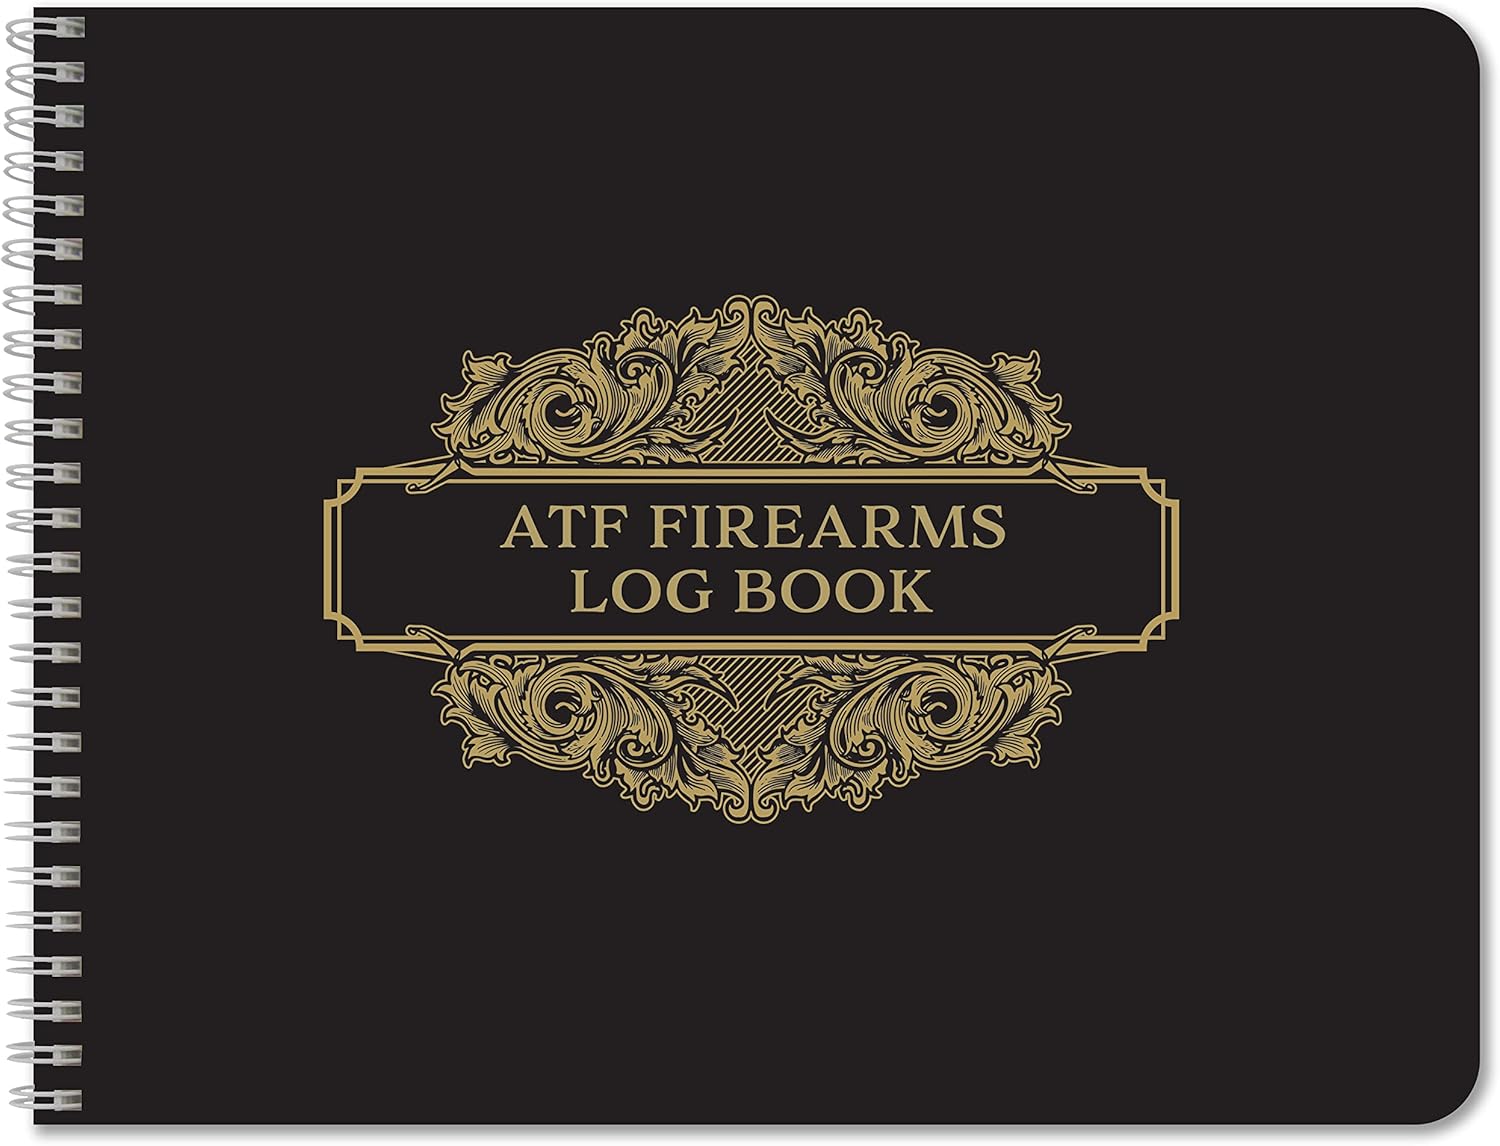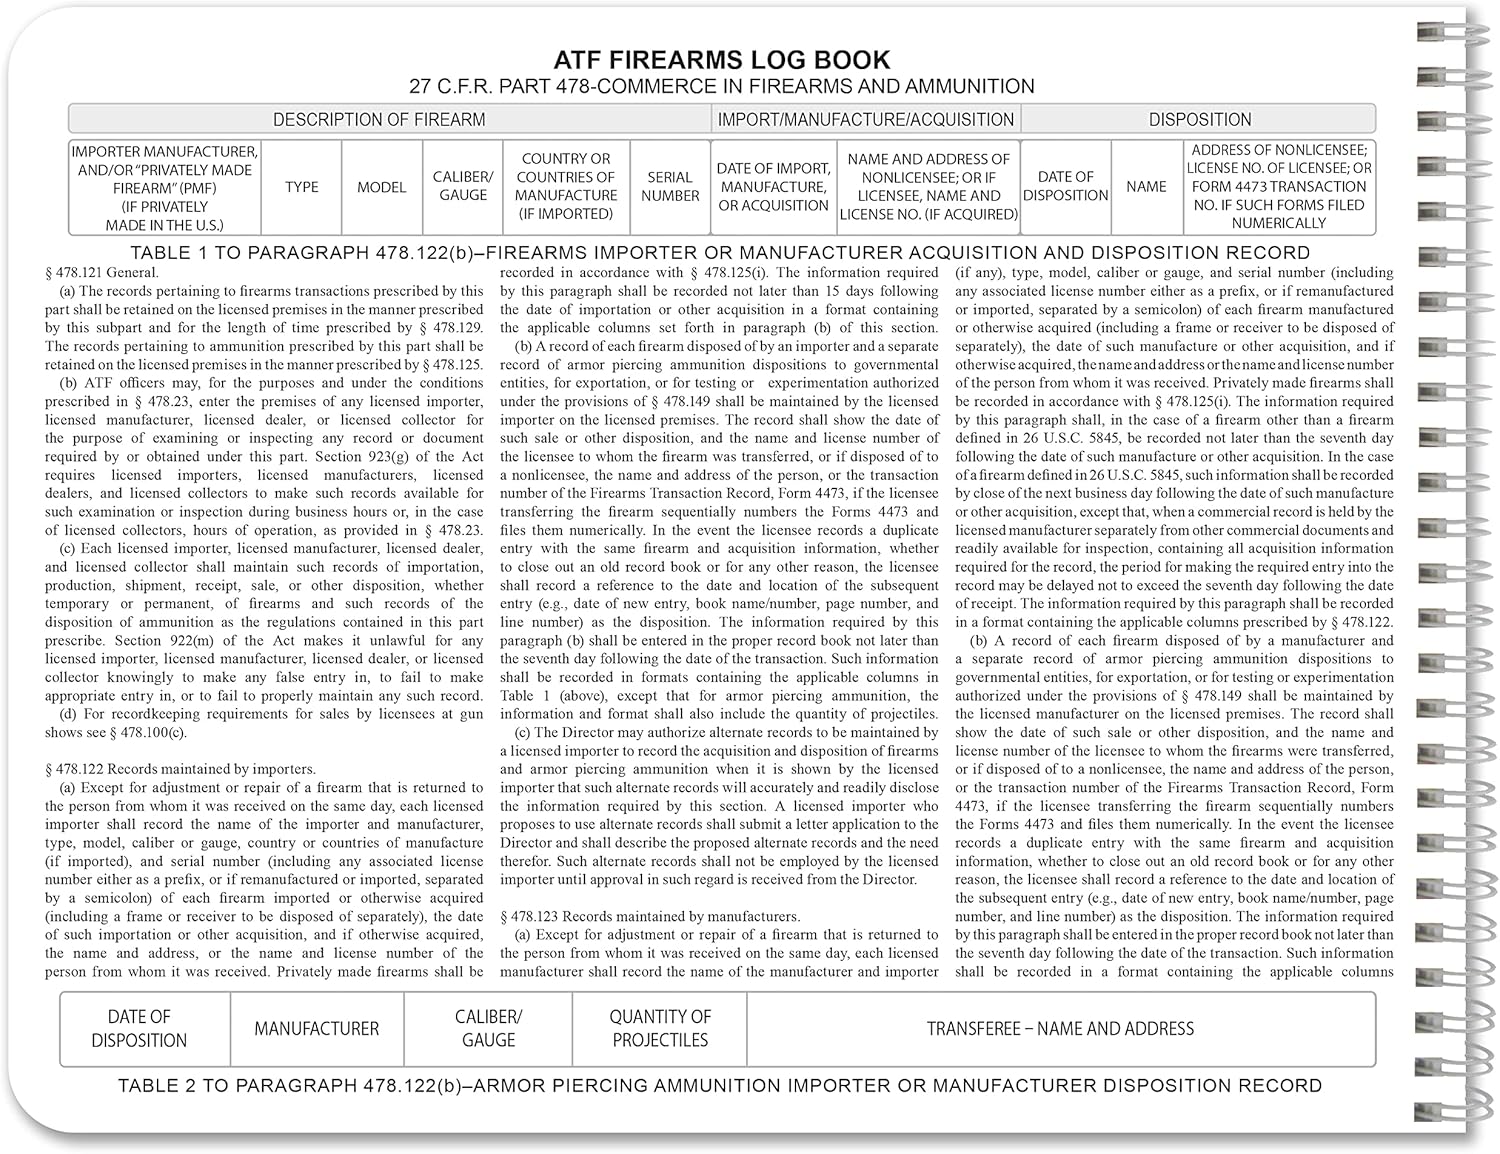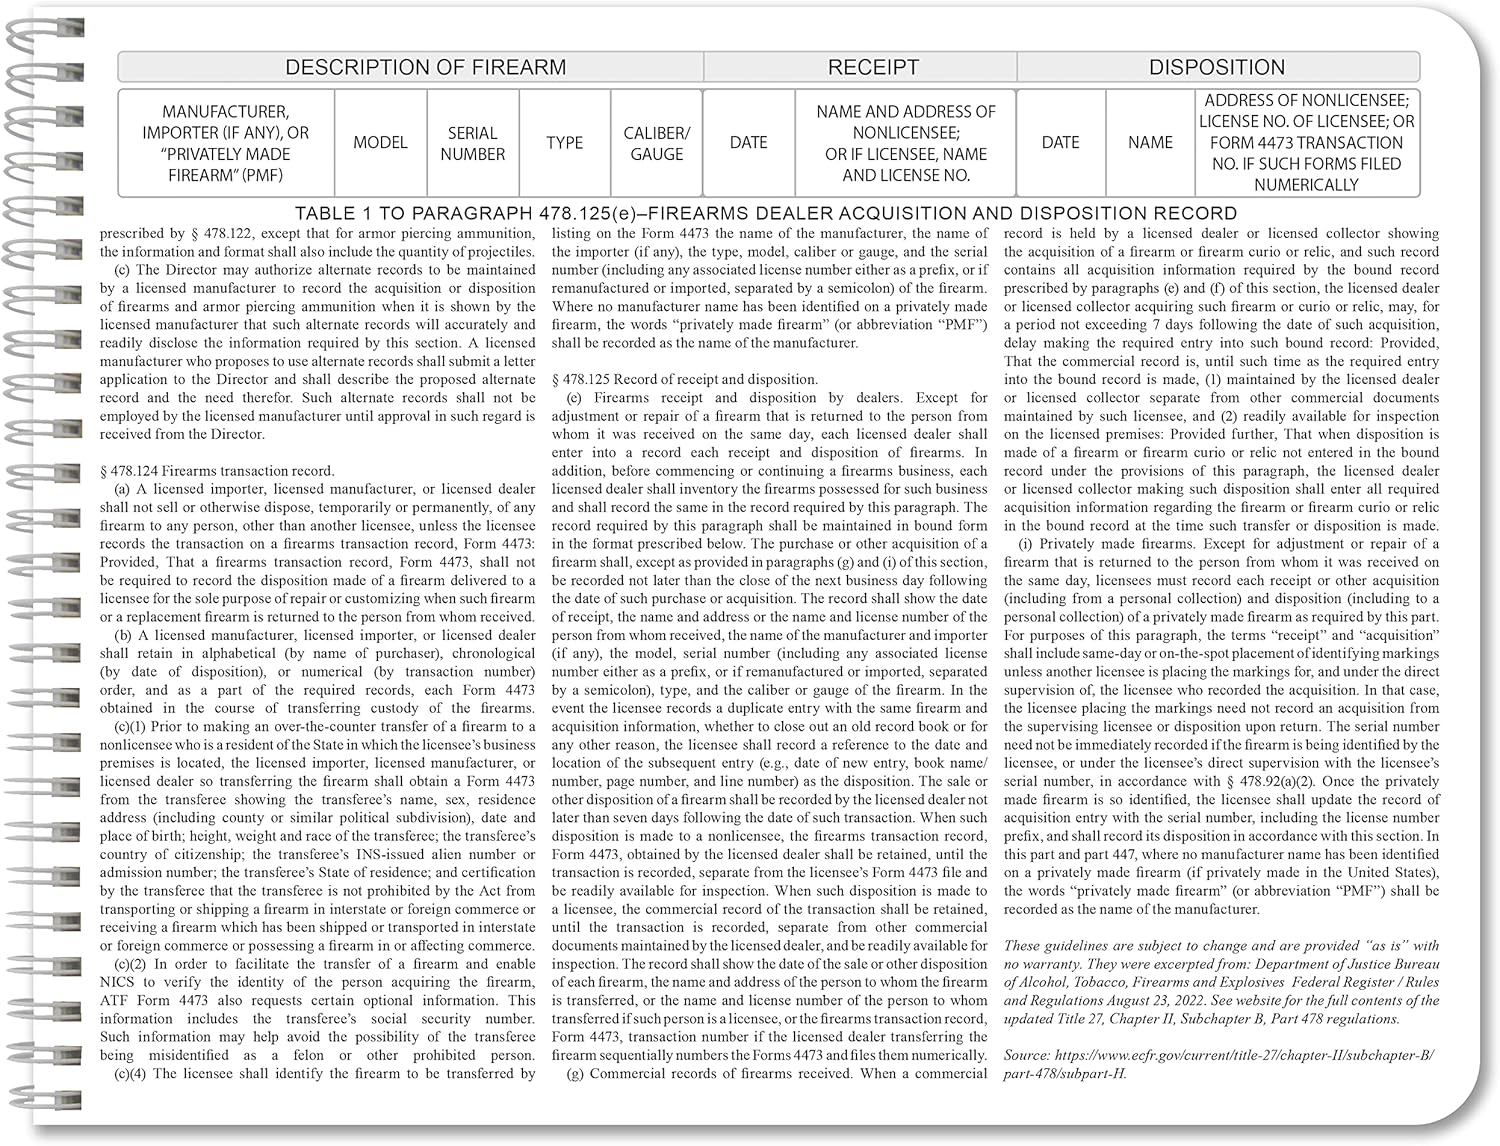
BookFactory ATF Log Book/Firearms Acquisition & Disposition Record Book/Gun Logbook - 100 Pages, Wire-O, 8 7/8" x 11 1/4" (LOG-100-7LCW-T41(ATF-Gun-Log)) -GX
Category: Office Products
This book is essential for Proving Compliance with ATF 27 C.F.R. Part 478.125 Federal Firearms Regulation for an ATF. Whether you're an importer or manufacturer, a dealer, a collector of guns, or just want to keep track of your personal inventory, this book is for you! Keep track of the guns you acquire and sell (for insurance and tracking purposes) as well as being required by the ATF in certain instances.Each page has enough space for 14 acquisitions – each transaction is covered over a two-page spread. There are spaces to track the type, model, serial number, and PMF (privately made firearm) number, caliber, name and address, date of acquisition and date of disposition.
Features: UPDATED 2023 VERSION COMPLIANT WITH NEW ATF REGULATIONS: Essential for Proving Compliance with ATF 27 C.F.R. Part 478.125 Federal Firearms Regulation for an ATF inspection | KEEP TRACK FIREARM OF PURCHASES AND SALES: Whether you're a dealer, a collector of guns, or just want to keep track of your personal inventory, this book is for you! Keep track of the guns you acquire and sell for insurance and ATF regulations | PLENTY OF SPACE TO WRITE IN IMPORTANT INFORMATION: Each page has enough space for 14 acquisitions – each transaction is covered over a two-page spread. There are spaces to track the type, model, serial number, and PMF (privately made firearm) number, caliber, name and address, date of acquisition and date of disposition. | PROFESSIONAL QUALITY BOOK – This book comes in a 11” x 8.5” which gives you plenty of space to write in the appropriate and required information. This comes with a hard cover that keeps it looking new after every entry. This book is professional enough for manufacturers and importers to use and yet easy for the everyday person to use as well | MADE IN USA: Proudly Produced in Ohio, USA. Veteran-Owned